Polyura athamas

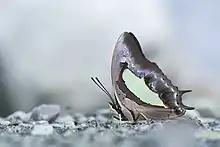
Common nawab puddling in Buxa Tiger Reserve.

At least on Borneo but probably elsewhere too, adults do generally not visit carrion or old fruit to drink liquids.